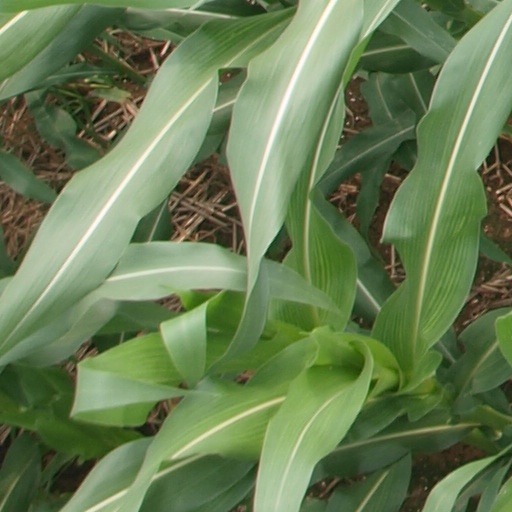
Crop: maize; corn